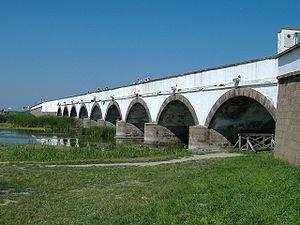
Hortobágy est un village et une commune du comitat de Hajdú-Bihar en Hongrie.
Le Pont des neuf arcs est un pont en arc situé dans la Grande Plaine septentrionale, en Hongrie. Il est considéré comme le symbole le plus important du Parc national de Hortobágy, un territoire classé au patrimoine mondial depuis 1999. Il s'agit du plus long pont routier construit en pierre dans le Royaume de Hongrie d'avant la Première Guerre mondiale. Il a été construit entre 1827 et 1833 dans un style néo-classique.
Le parc national de Hortobágy est le plus grand des parcs nationaux de Hongrie. Il a été créé le 1ᵉʳ janvier 1973 sur un domaine de 52 000 hectares, pour être ensuite progressivement agrandi : en 2020, il s'étend sur 80 000 hectares. Le parc est une réserve de biosphère de l'Unesco depuis 1979 et il a été inscrit en 1999 sur la liste du patrimoine mondial sous le nom « Parc national de Hortobágy - la Puszta ».